Orange-winged amazon

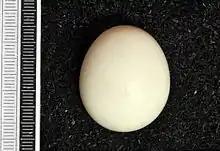
Egg, Collection Museum Wiesbaden

The orange-winged amazon nests in tree cavities. The eggs are white and there are usually three or four in a clutch. The female incubates the eggs for about 26 days and the chicks leave the nest about 60 days after hatching.